Critically endangered

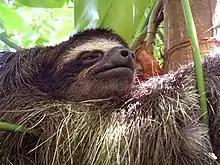
Pygmy three-toed sloth, a species of sloth with a conservation status of critically endangered

An IUCN Red List critically endangered (CR or sometimes CE) species is one that has been categorized by the International Union for Conservation of Nature as facing an extremely high risk of extinction in the wild. As of December 2023, of the 157,190 species currently on the IUCN Red List, 9,760 of those are listed as critically endangered, with 1,302 being possibly extinct and 67 possibly extinct in the wild.